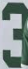
Number: 3